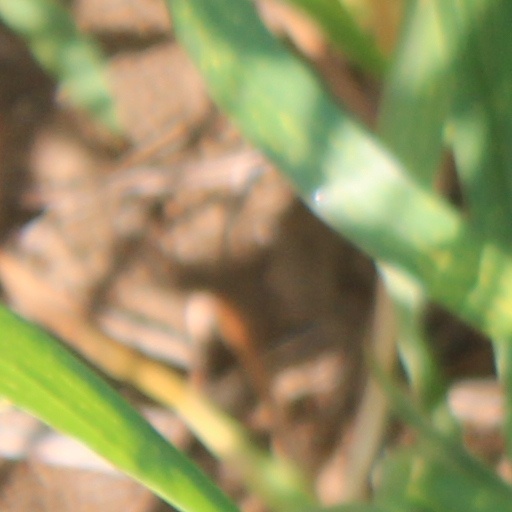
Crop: wheat